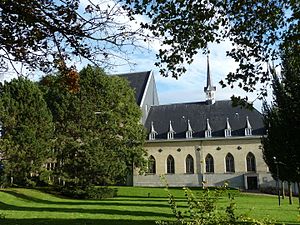
Valkenburg (Limburg) / Galleri
Valkenburg er en en by, beliggende i Valkenburg aan de Geul kommune, i den sydlige provins Limburg i Nederlandene.